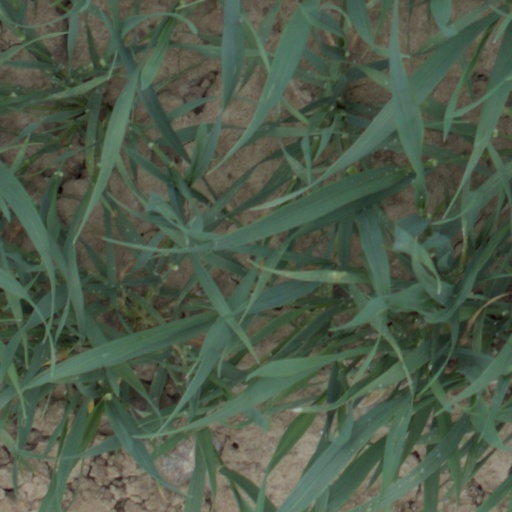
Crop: wheat